Love, Inc. (TV series)

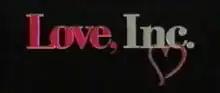
Title card

Love, Inc. is an American television sitcom created by Andrew Secunda, which originally aired for one season on UPN from September 22, 2005, to May 11, 2006. With an ensemble cast led by Busy Philipps, Vince Vieluf, Reagan Gomez-Preston, Ion Overman and Holly Robinson Peete, the show revolves around five matchmakers working at a dating agency. The series was produced by Chase TV, the Littlefield Company, Burg/Koules Television, and Paramount Television. It was distributed by UPN in its original run and later by LivingTV and Nelonen in the United Kingdom and Finland respectively. The executive producers were Adam Chase, Warren Littlefield, Mark Burg and Oren Koules.